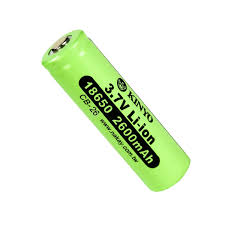
Waste category: battery